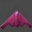
Label: airplane